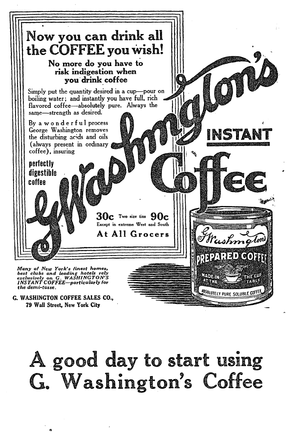
George Constant Louis Washington, né en mai 1871 à Courtrai, en Belgique, et décédé le 29 mars 1946 à Mendham, est un inventeur américain et un homme d'affaires d'origine anglo-belge. Il est surtout connu pour la première mise au point d'un procédé de fabrication de café soluble et la compagnie qu'il a fondée pour le produire à grande échelle, la G. Washington Coffee Company.